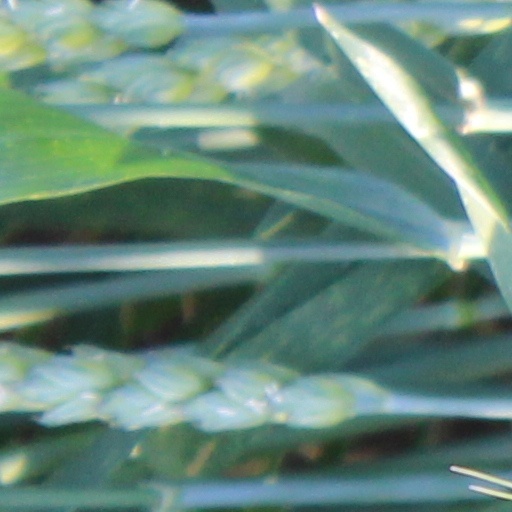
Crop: wheat